Calefactory

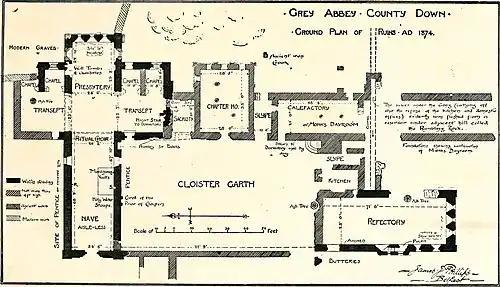
Plan of Grey Abbey in County Down, Northern Ireland. Note the calefactory in the southeast corner (upper right on the map).

The calefactory (also "warming house") was an important room or building in a medieval monastery in Western Europe. In the present day it is a communal place of recreation and fellowship in religious houses such as monasteries, priories, and convents.